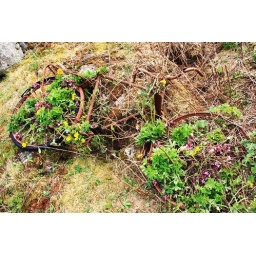
A rusty bike I found, almost hidden within the environment and covered with flowers.